Émile Aubry (painter)

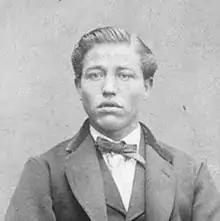
Émile Aubry

Émile Aubry (18 April 1880, Sétif – 9 January 1964, Voutenay-sur-Cure) was a French painter. He remained particularly attached to Algeria the country of his birth.